Christianisation of Anglo-Saxon England

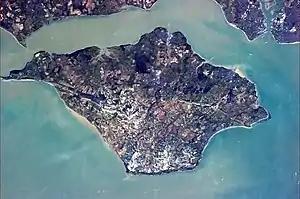
The Isle of Wight - the extent of the recorded territory of Wihtwara in the 7th century

The written evidence for the foundation of a bishopric in Sussex comes from Wilfrids biographer Stephen of Ripon and Bedes Ecclesiastical History of the English People completed in about 731. Their narrative says that [in about 681] Bishop Wilfrid, who had been expelled from Northumbria, began preaching in Sussex, which up until that point had remained widely heathen. Stephen of Ripon's Life of St Wilfrid notes that Sussex was inaccessible, having a rocky coast and thick forests, which allowed it to maintain its independence. At this point, the local king, Æthelwealh of Sussex, had been baptised in Mercia under influence from Wulfhere, who had become his godfather. Wulfhere died in 675, providing a latest possible date for the baptism, and was succeeded by Æthelred of Mercia, who was ruling in 681. At the time of Æthelwealh's conversion, he was married to Eafe, a Christian Lady originally from Hwicce, whose religion may have influenced his decision to be baptised.